Nanjing Massacre

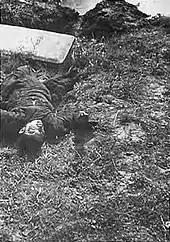
A boy killed by a Japanese soldier with the butt of a rifle, reportedly because he did not take off his hat

On December 12, under heavy artillery fire and aerial bombardment, General Tang Sheng-chi ordered his men to retreat. Conflicting orders and a breakdown in discipline turned the events that followed into a disaster. While some Chinese units managed to escape across the river, many more were caught up in the general chaos erupting across the city. Some Chinese soldiers stripped civilians of their clothing in a desperate attempt to blend in, and many others were shot by the Chinese supervisory unit as they tried to flee.